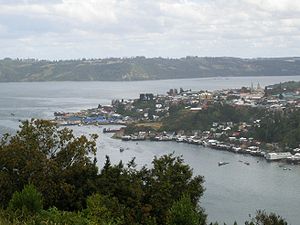
Los Lagos (region)
Castro på Chiloé-øen, der hører til Los Lagos
[[Kategori:[Koordinater på Wikidata]]